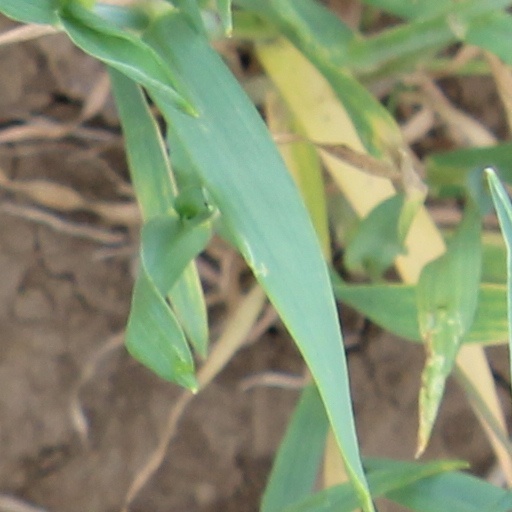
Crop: wheat